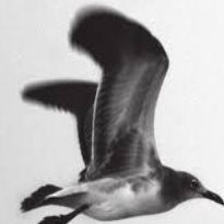
Species: LAUGHING GULL
Scientific name: LEUCOPHAEUS ATRICILLA